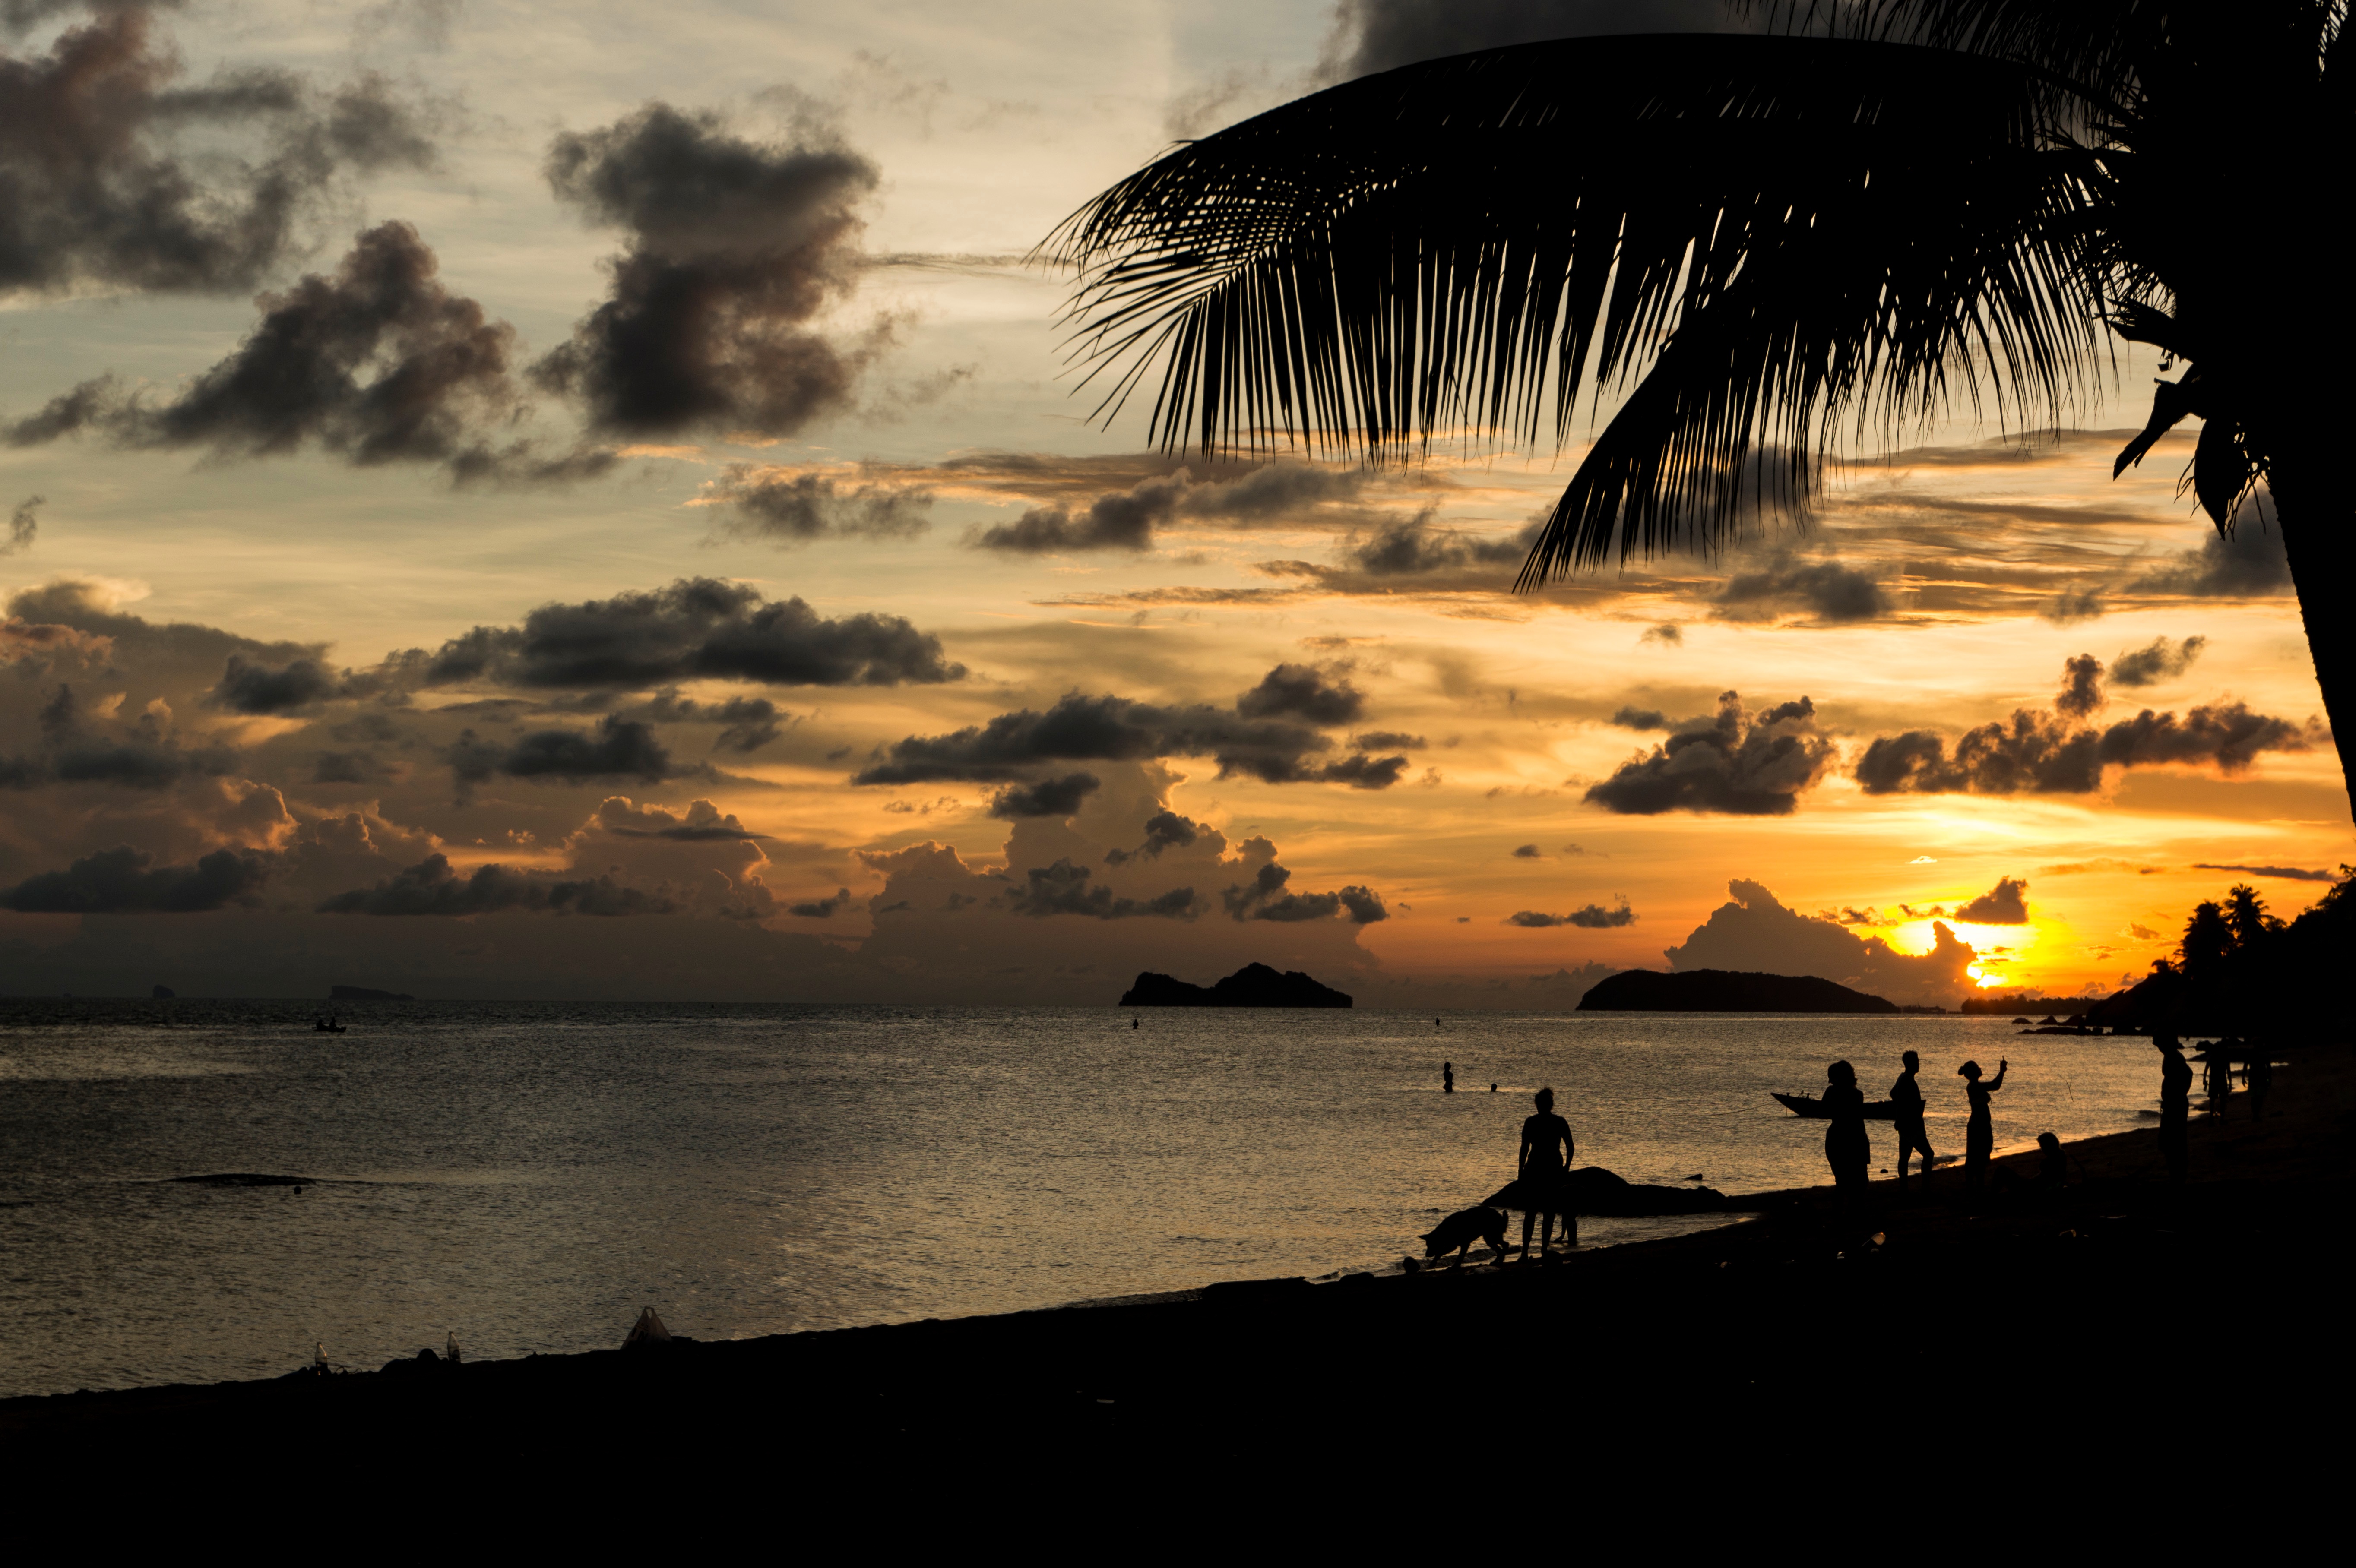
beach, sea, coast, ocean, horizon, cloud, sky, sun, sunrise, sunset, sunlight, morning, shore, wave, dawn, dusk, evening, reflection, bay, body of water, arecales